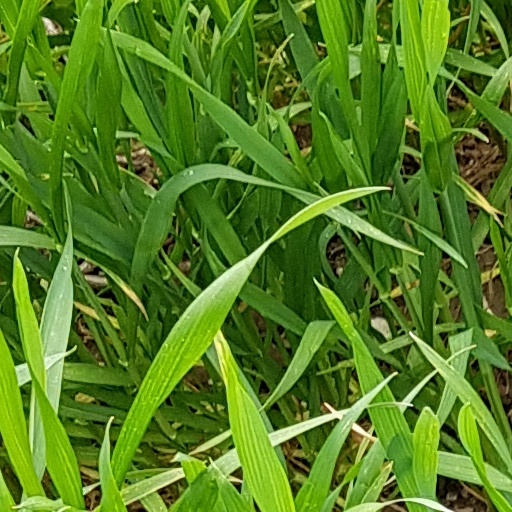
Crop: wheat